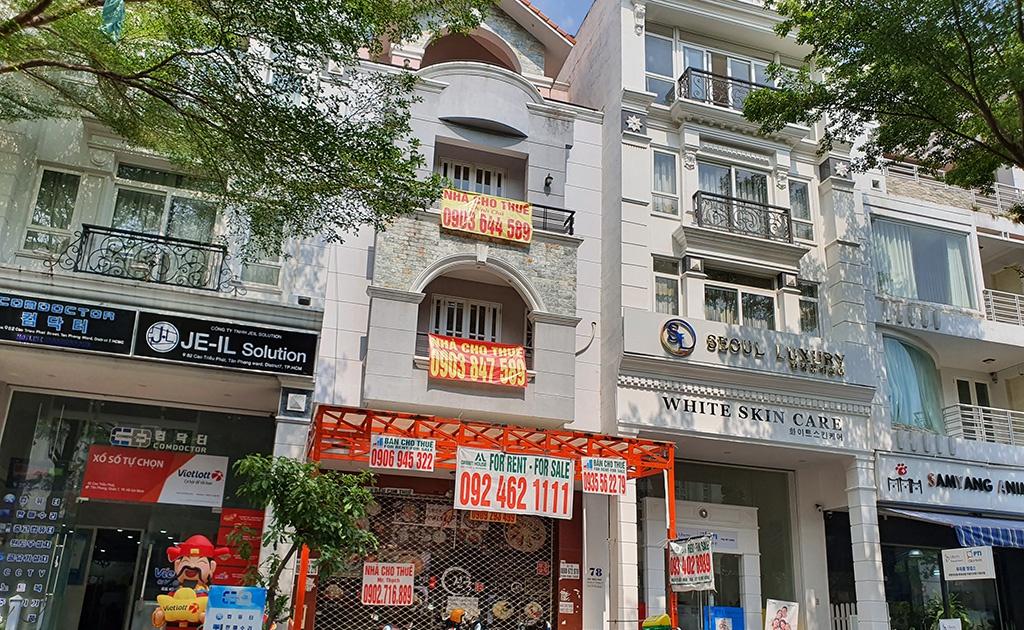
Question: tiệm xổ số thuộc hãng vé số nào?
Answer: tiệm xổ số thuộc hãng vietlott